Camp Ashcan

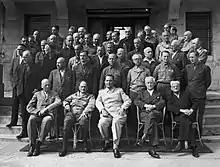
The "class of 45": Prisoners of "Ashcan" posing for a group photo in August 1945. In the center of the bottom row, Hermann Göring.

Central Continental Prisoner of War Enclosure No. 32, code-named Ashcan, was an Allied prisoner-of-war camp in the "Palace Hotel" of Mondorf-les-Bains, Luxembourg during World War II. Operating from May to August 1945, it served as a processing station and interrogation center for the 86 most prominent surviving Nazi leaders prior to their trial in Nuremberg, including Hermann Göring and Karl Dönitz.